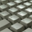
Label: keyboard